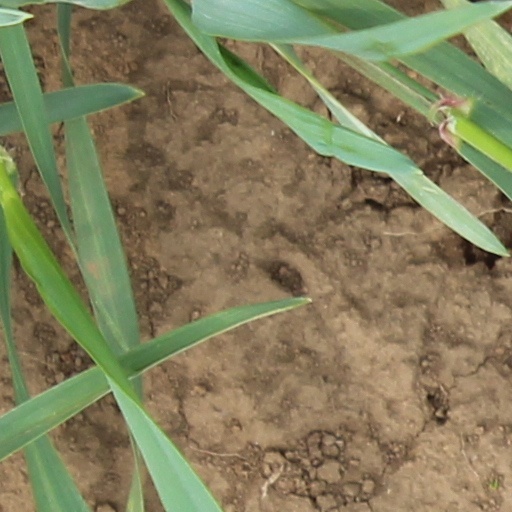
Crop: wheat